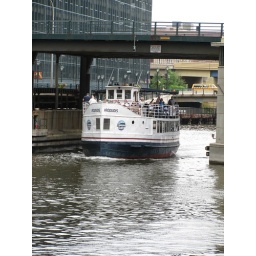
Tour boat passes under a bridge